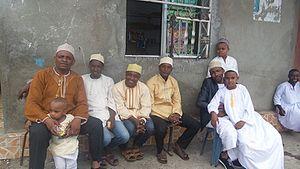
VILLE DE BANGOI-KOUNI